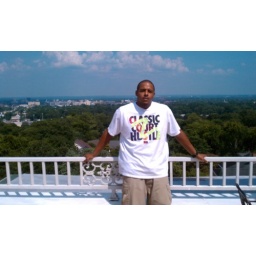
On the tn flights pen house balcony at the partrigde inn in augusta